USS Bunker Hill (CV-17)

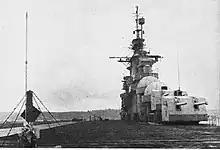
"Bunker Hill" as a stationary electronics test platform, 1967

In 1945, "Bunker Hill" was the flagship of Task Force 58, commanded by Vice-Admiral Marc A. Mitscher. Commodore Arleigh Burke was his chief of staff, and the admiral's staff all were accommodated aboard the carrier. In the task force's final drive across the central Pacific, "Bunker Hill" operated with the other fast carriers and their screening gunships in the Battle of Iwo Jima, the 5th Fleet raids against Honshū and the Nansei Shoto (15 February – 4 March), and the 5th Fleet's support of the Battle of Okinawa. On 7 April 1945, "Bunker Hill"s planes took part in an attack by the Fast Carrier Task Force of the Pacific Fleet on Imperial Japanese Navy forces in the East China Sea. The carrier's aircraft had located the Japanese battleship "Yamato", the largest battleship in the world. In Operation Ten-Go the battleship, screened by one light cruiser and eight destroyers, steamed toward Okinawa to interfere with the Allied invasion of that island. The aircraft of the task force attacked and sank "Yamato", the cruiser, and four of the destroyers.